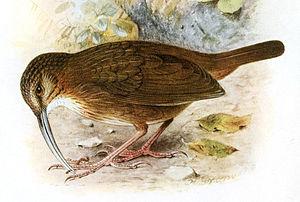
Le Pomatorhin à queue courte est une espèce d'oiseaux de la famille des Pellorneidae.
Jabouilleia est un genre de passereaux de la famille des Pellorneidae. Il se trouve à l'état naturel au Viêt Nam, au Laos et dans le Nord de la Birmanie.